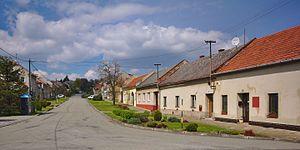
Alojzov est une commune du district de Prostějov, dans la région d'Olomouc, en République tchèque. Sa population s'élevait à 248 habitants en 2018.